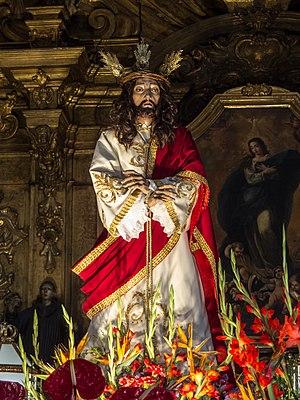
La Cofradía de Jesús de la Humillación, María Santísima de la Amargura, San Felipe y Santiago el Menor que l'on peut traduire par: Confrérie de l'Humiliation de Jésus, Sainctissime Marie de l'Amertume, Saint Philippe et Jacques le Mineur est une des confréries que participent à la célébration de la Semaine Sainte à Saragosse, en Espagne.